Kingdom of Georgia

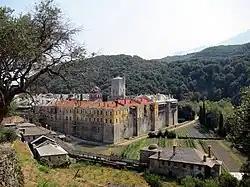
During Tamara's reign, the Kingdom patronized Georgian-built religious centers overseas, such as this Iviron Monastery

Tamar not only shielded much of her Empire from further Turkish invasions but successfully pacified internal tensions, including a coup organized by her Russian husband Yury Bogolyubsky, prince of Novgorod. In an attempt to reassure her Empire's neighbor, she issued a peace document in Arabic, believed to be addressed to Kilij Arslan II, stating, "in the name of the Father, Son and Holy Ghost to be friend of your friends, enemy of your enemies, as long as I am alive, to have the best intentions, never to attack your towns, states or fortresses".